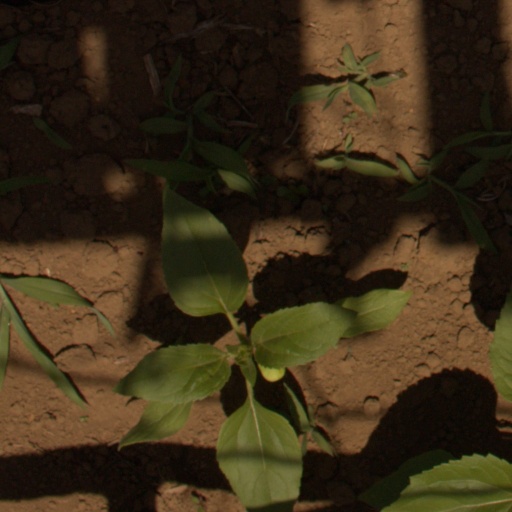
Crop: Jerusalem artichoke